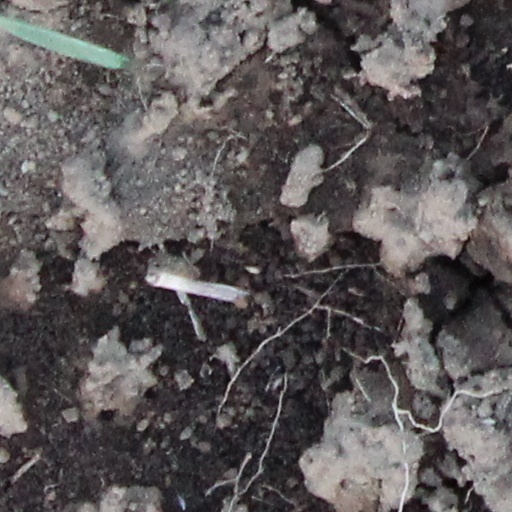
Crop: wheat